Hysan Place

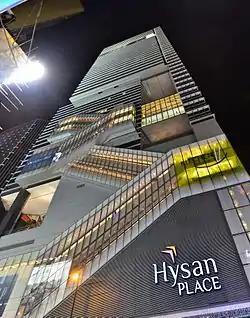
Hysan Place in November 2013

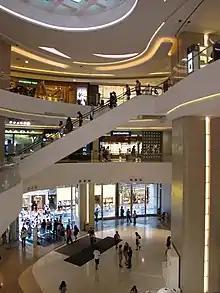
Hysan Place ventricle

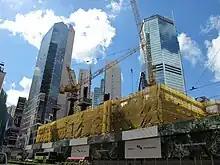
Hysan Place under construction in July 2010

Hysan Place (sometimes , "hei¹ san²*") is a shopping centre and office building at 500 Hennessy Road, Lee Garden, Causeway Bay, Hong Kong. It was developed by Hysan Development Company Limited at the former site of and was designed by international architecture firm Kohn Pedersen Fox. It was opened on 10 August 2012.